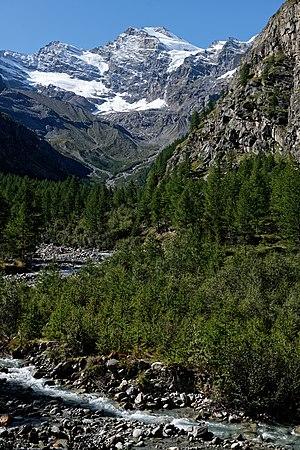
Le Grand Paradis vu depuis Valnontey, dans le Val d'Aoste, en Italie.